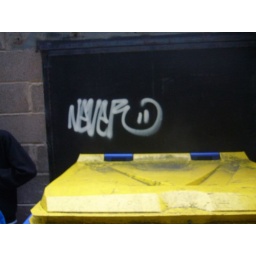
on a black wall in an alcove near the taxi rank in withington